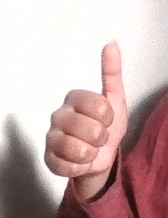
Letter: aleff